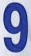
Number: 9